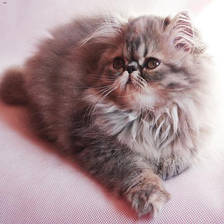
Species: cat
Breed: Persian